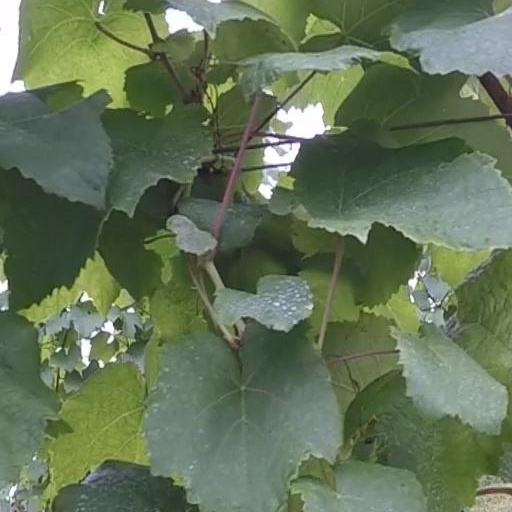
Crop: grape